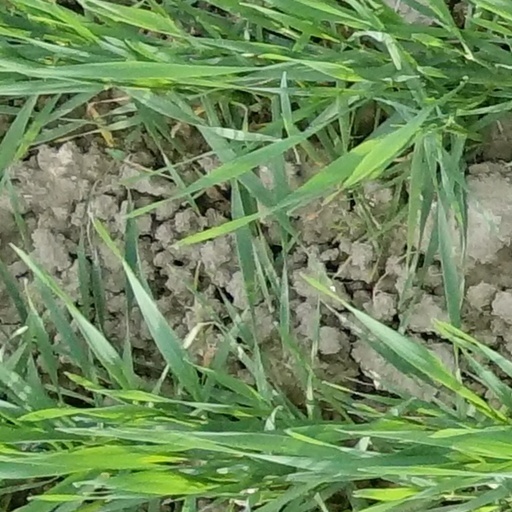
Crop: wheat